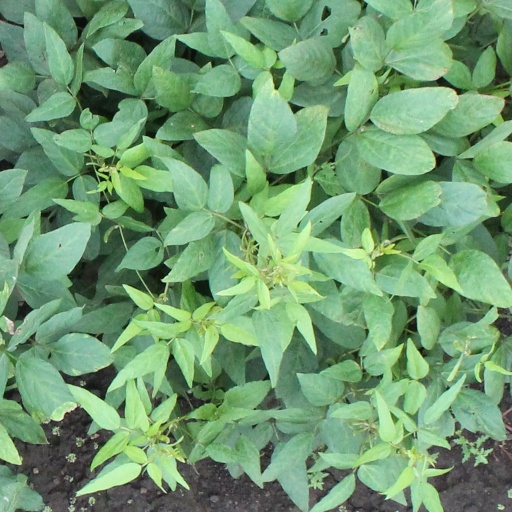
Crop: soybean